Passchendaele (film)

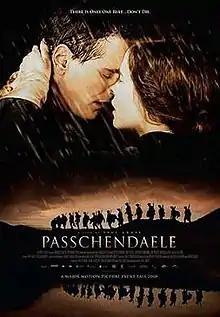
Theatrical release poster

Passchendaele is a 2008 Canadian war film, written, co-produced, directed by, and starring Paul Gross. The film, which was shot in Calgary, Alberta, Fort Macleod, Alberta, and in Belgium, focuses on the experiences of a Canadian soldier, Michael Dunne, at the Battle of Passchendaele, also known as the Third Battle of Ypres, inspired by stories that Gross heard from his grandfather, a First World War soldier.